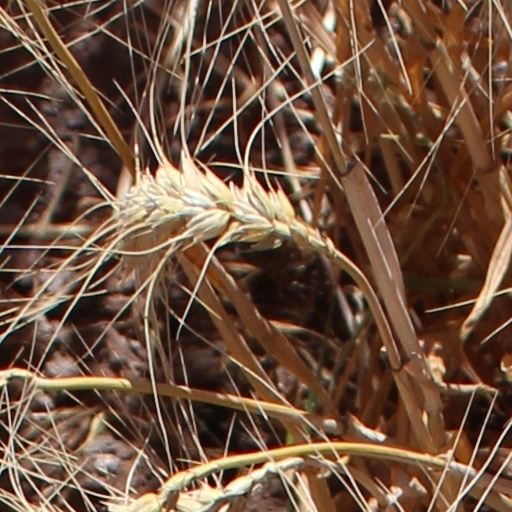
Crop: wheat